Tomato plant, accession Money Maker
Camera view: horizontal (90 deg, fisheye); turntable rotation: 240 degrees
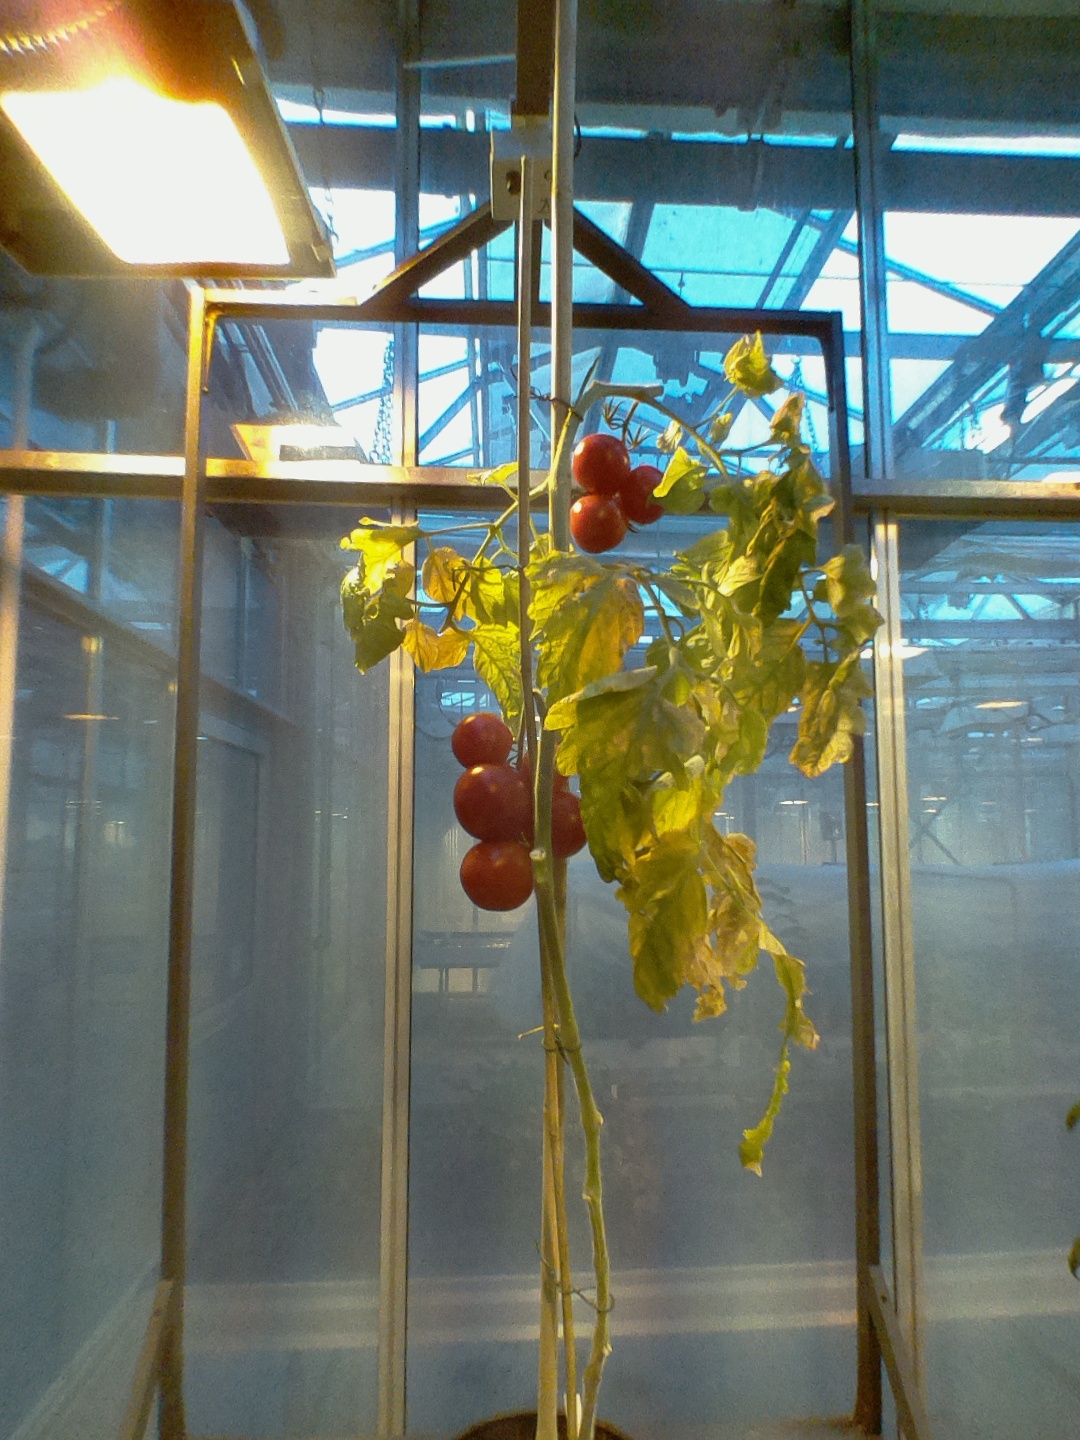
BBCH growth stage 89: 90%-100% of fruits show typical fully ripe color